Estado Novo (Brazil)

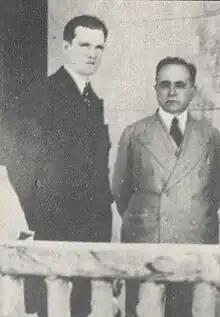
Vargas with future general and president of Brazil Ernesto Geisel (Recife, 1940).

The Estado Novo also opposed regionalism. Flags of the federal states, which were forbidden to bear any symbols, were burned on 4 December in a civic ceremony on the Russel Esplanade in Rio de Janeiro."We no longer have regional problems," Getúlio had said in 1939, "they are all national, and of interest to the whole of Brazil".